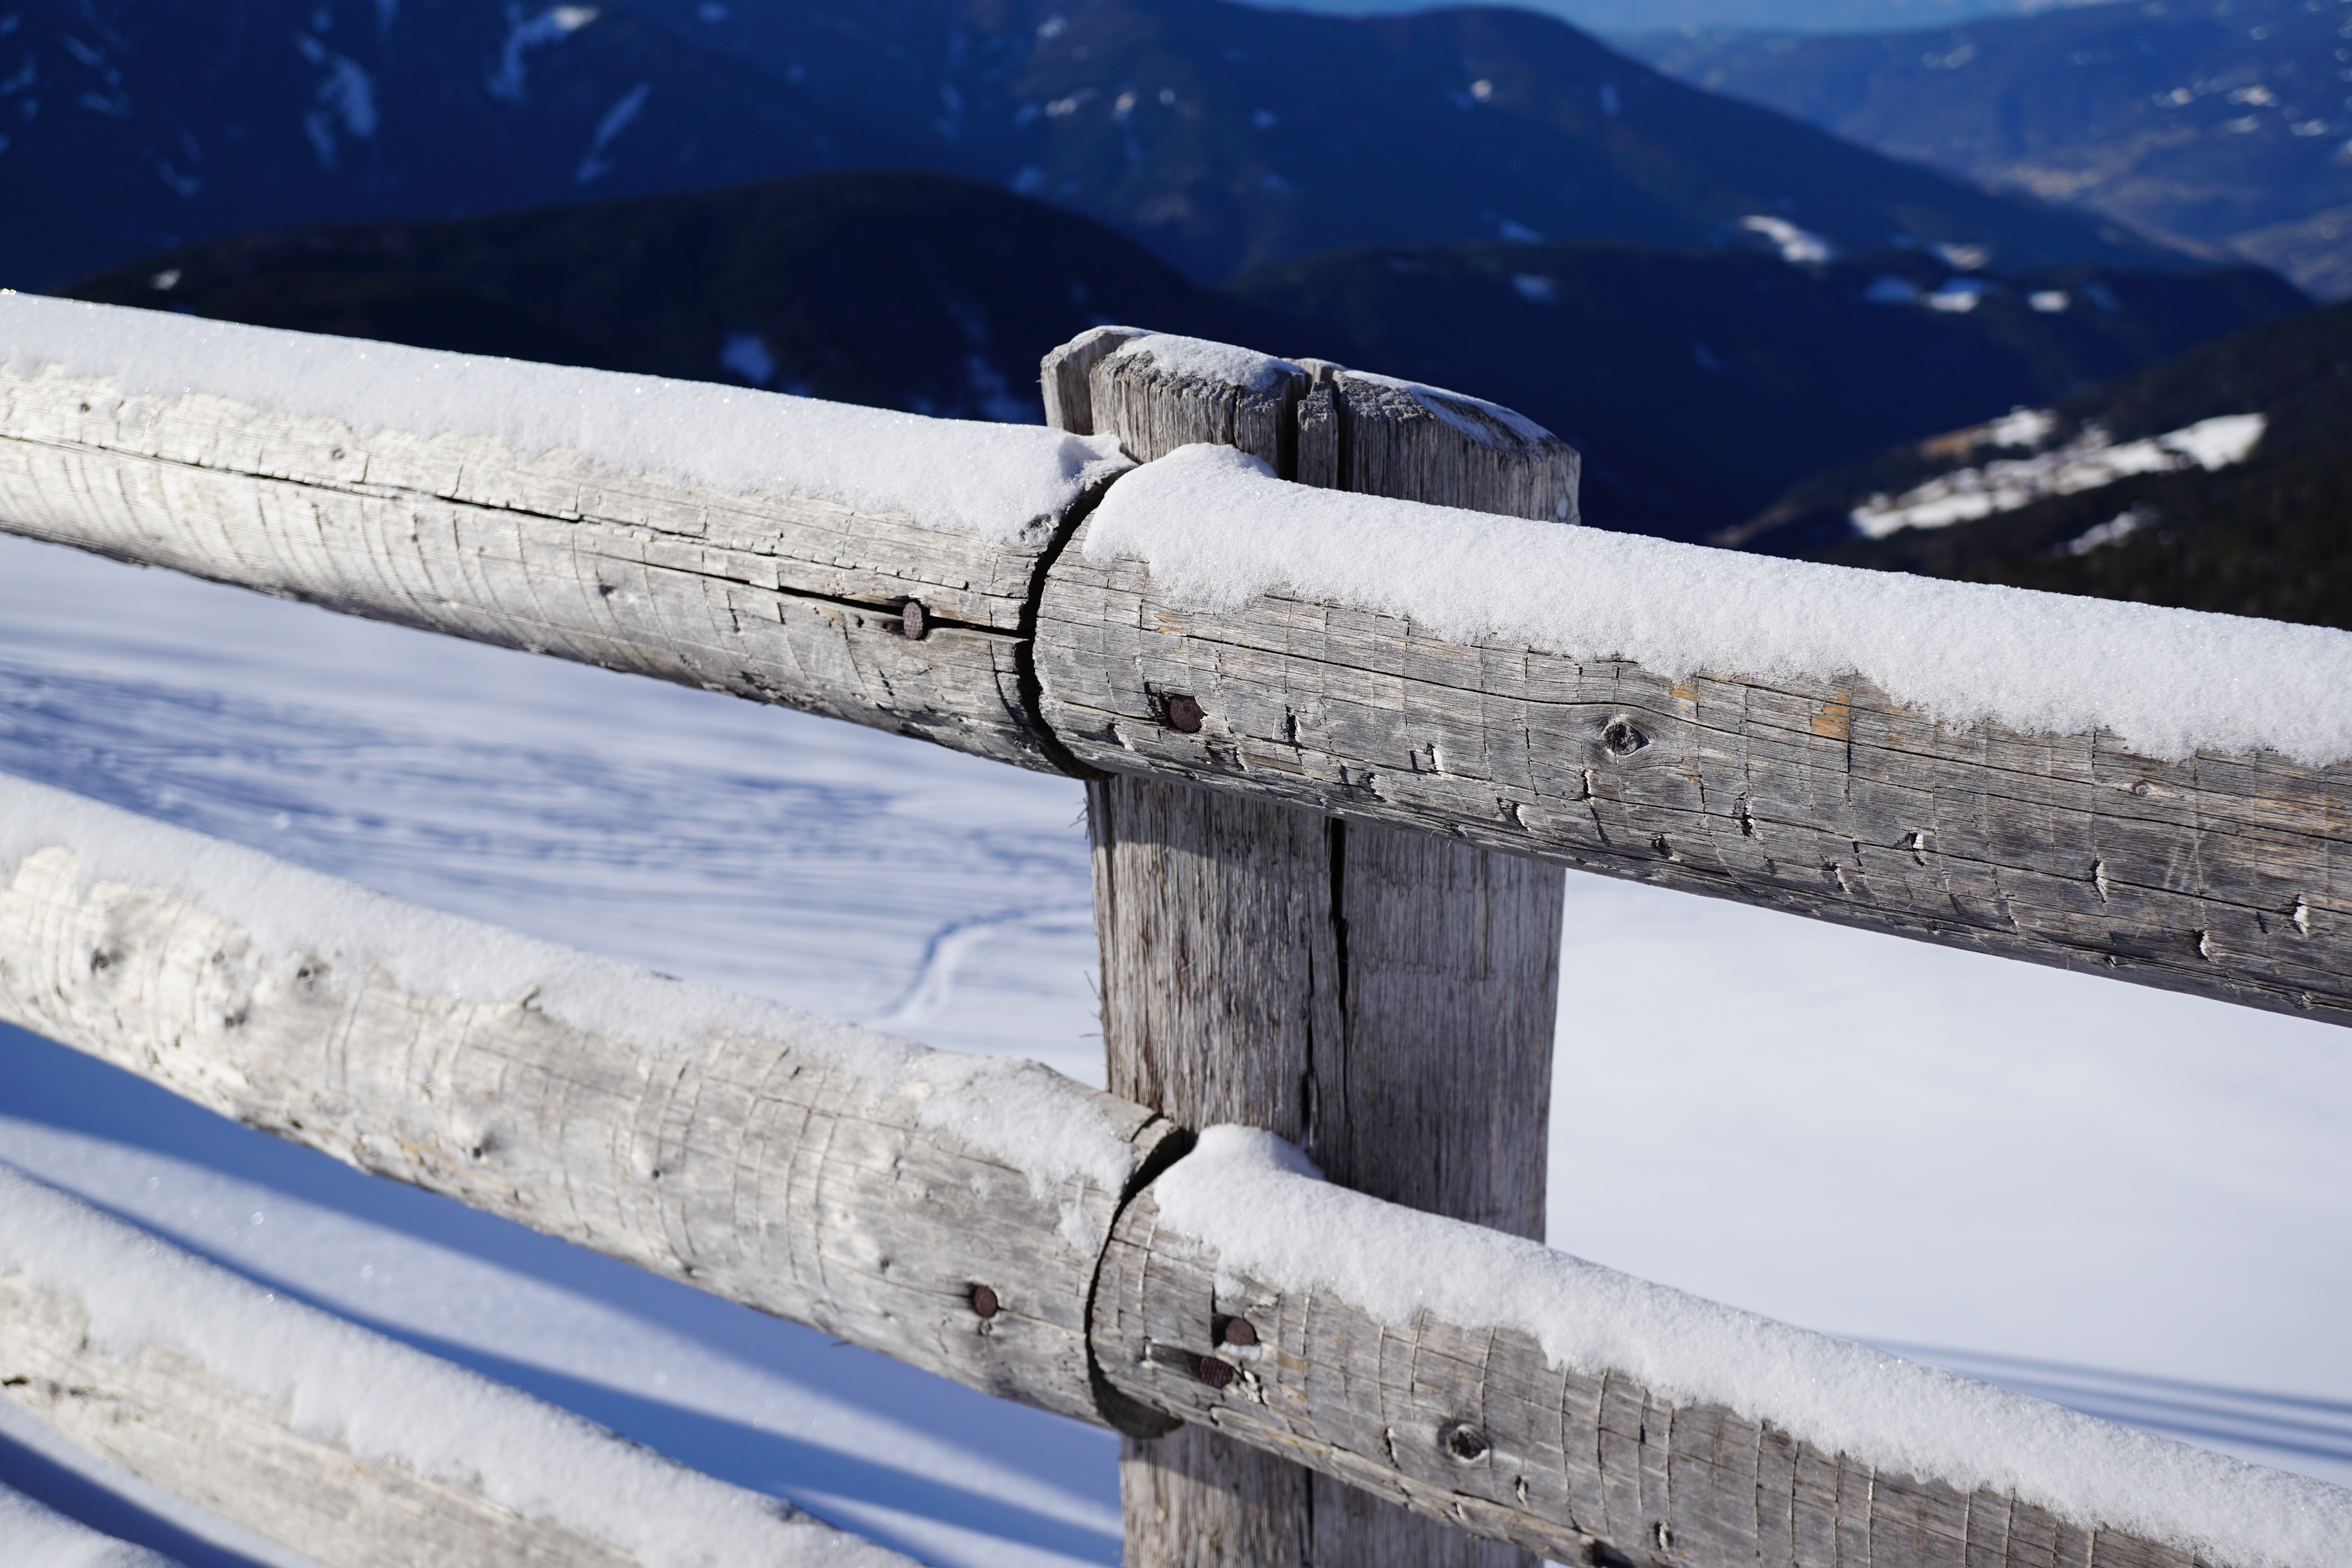
water, snow, cold, winter, fence, white, frost, ice, weather, snowy, blue, season, icy, barrier, freezing, blocked